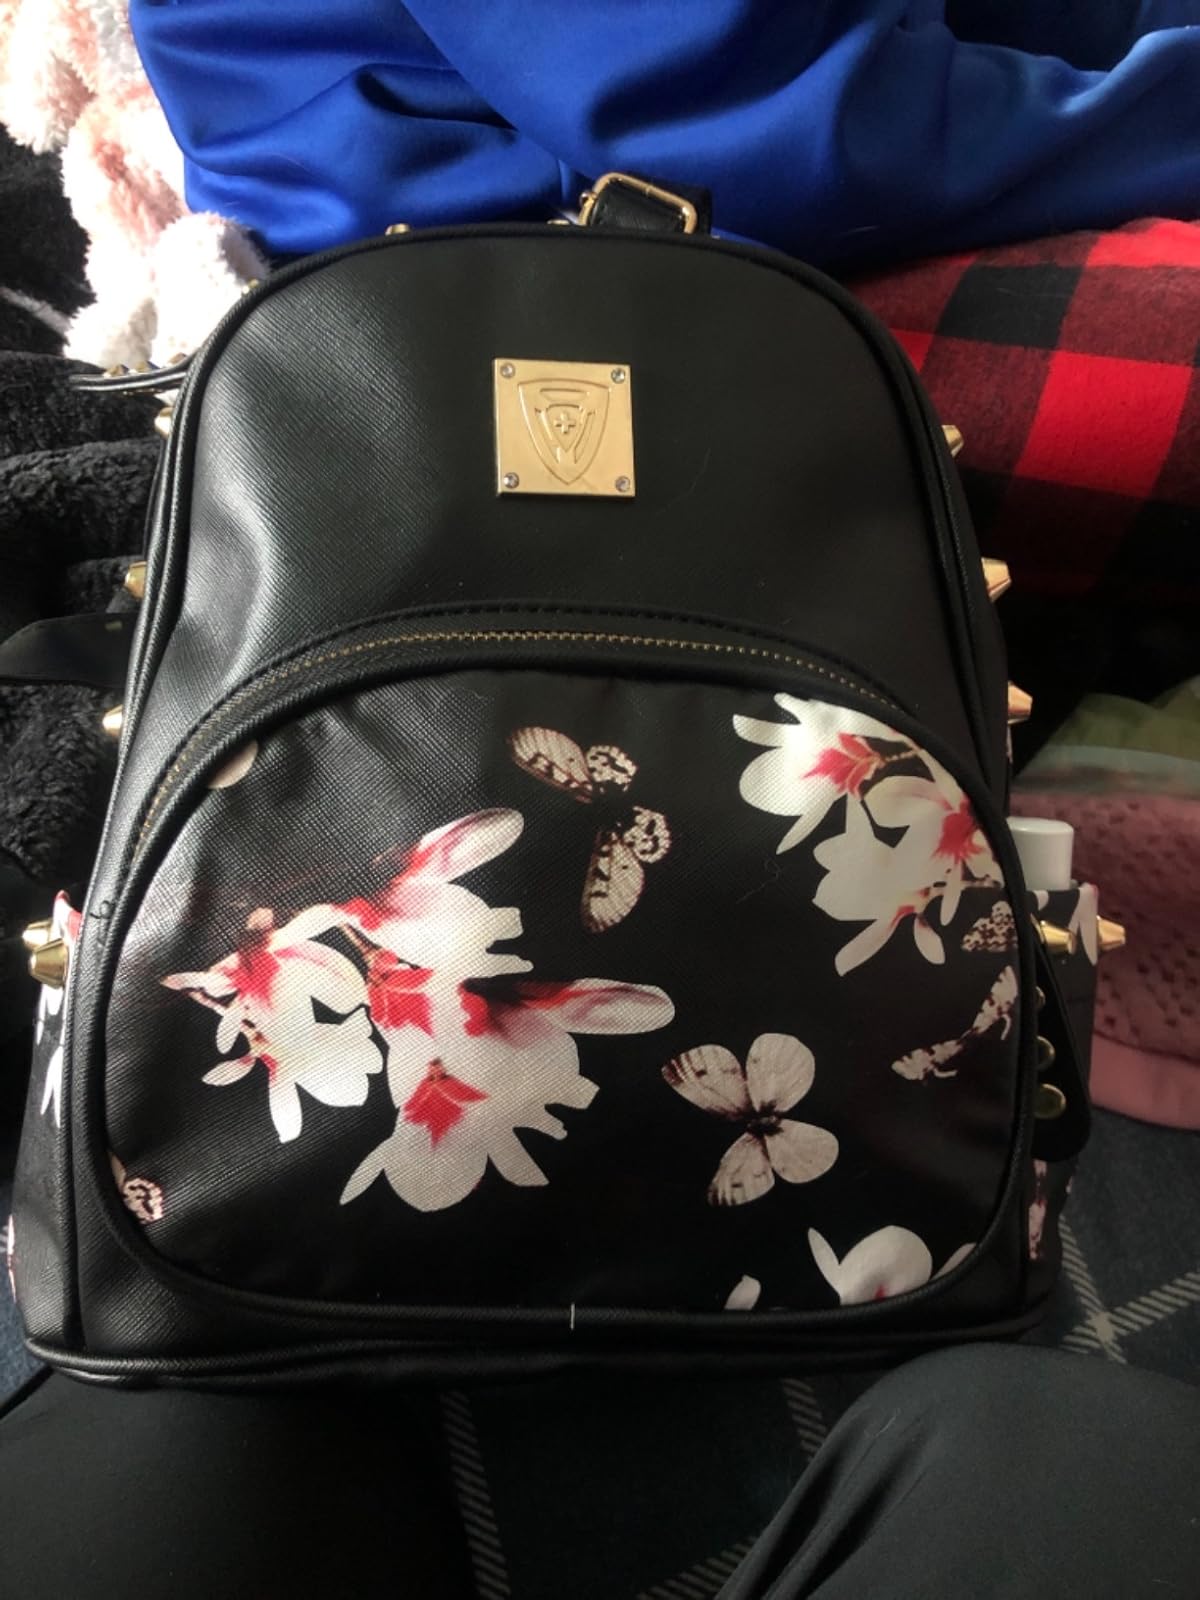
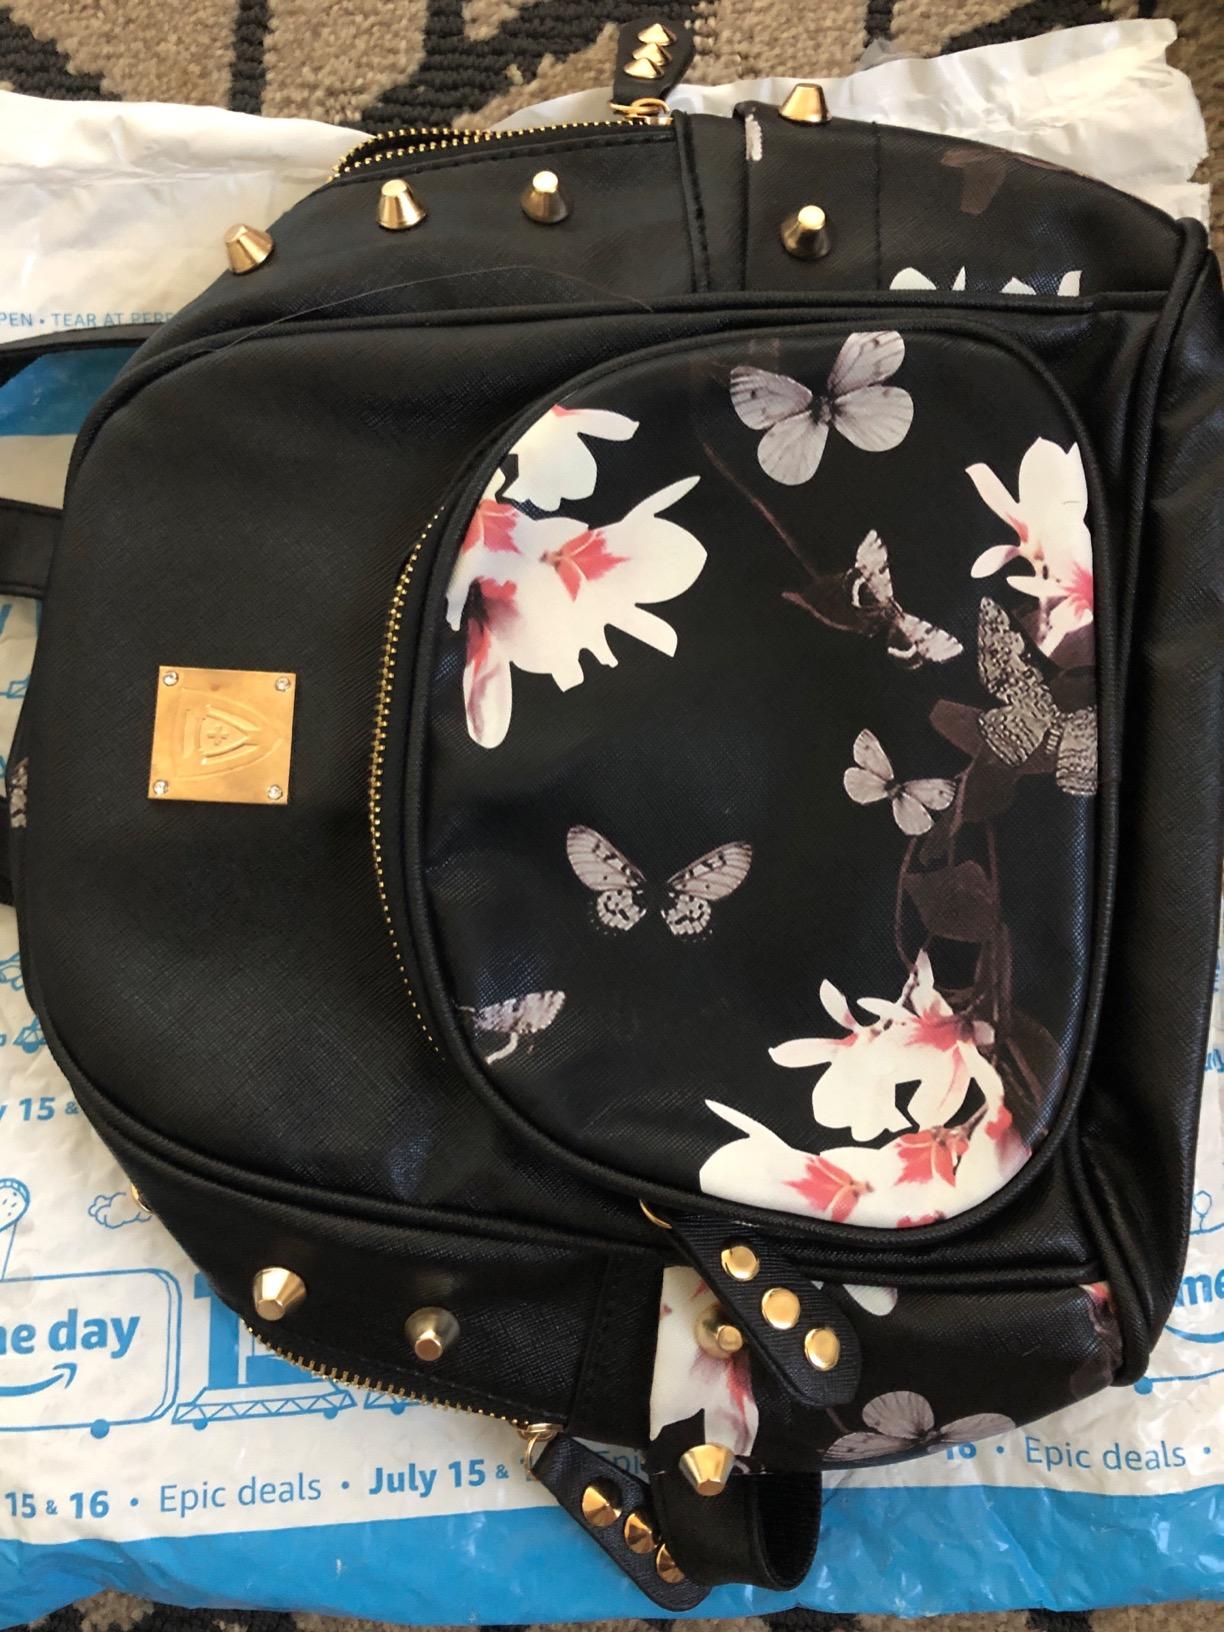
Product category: accessories_handbag
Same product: yes